Enrico Forlanini

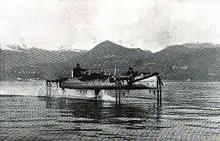
Forlanini hydrofoil on Lake Maggiore circa 1911

He is also known for his hydrofoils that he started modelling since 1898. One of those, built at full scale, used a ladder system of foils and a engine driving two counter-rotating air props. During testing on Lake Maggiore in 1906, this craft reached a top speed of 68 km/h (42.5 mph). He also tested a hydrofoil with a steam engine but this only achieved around in 1908-1909.